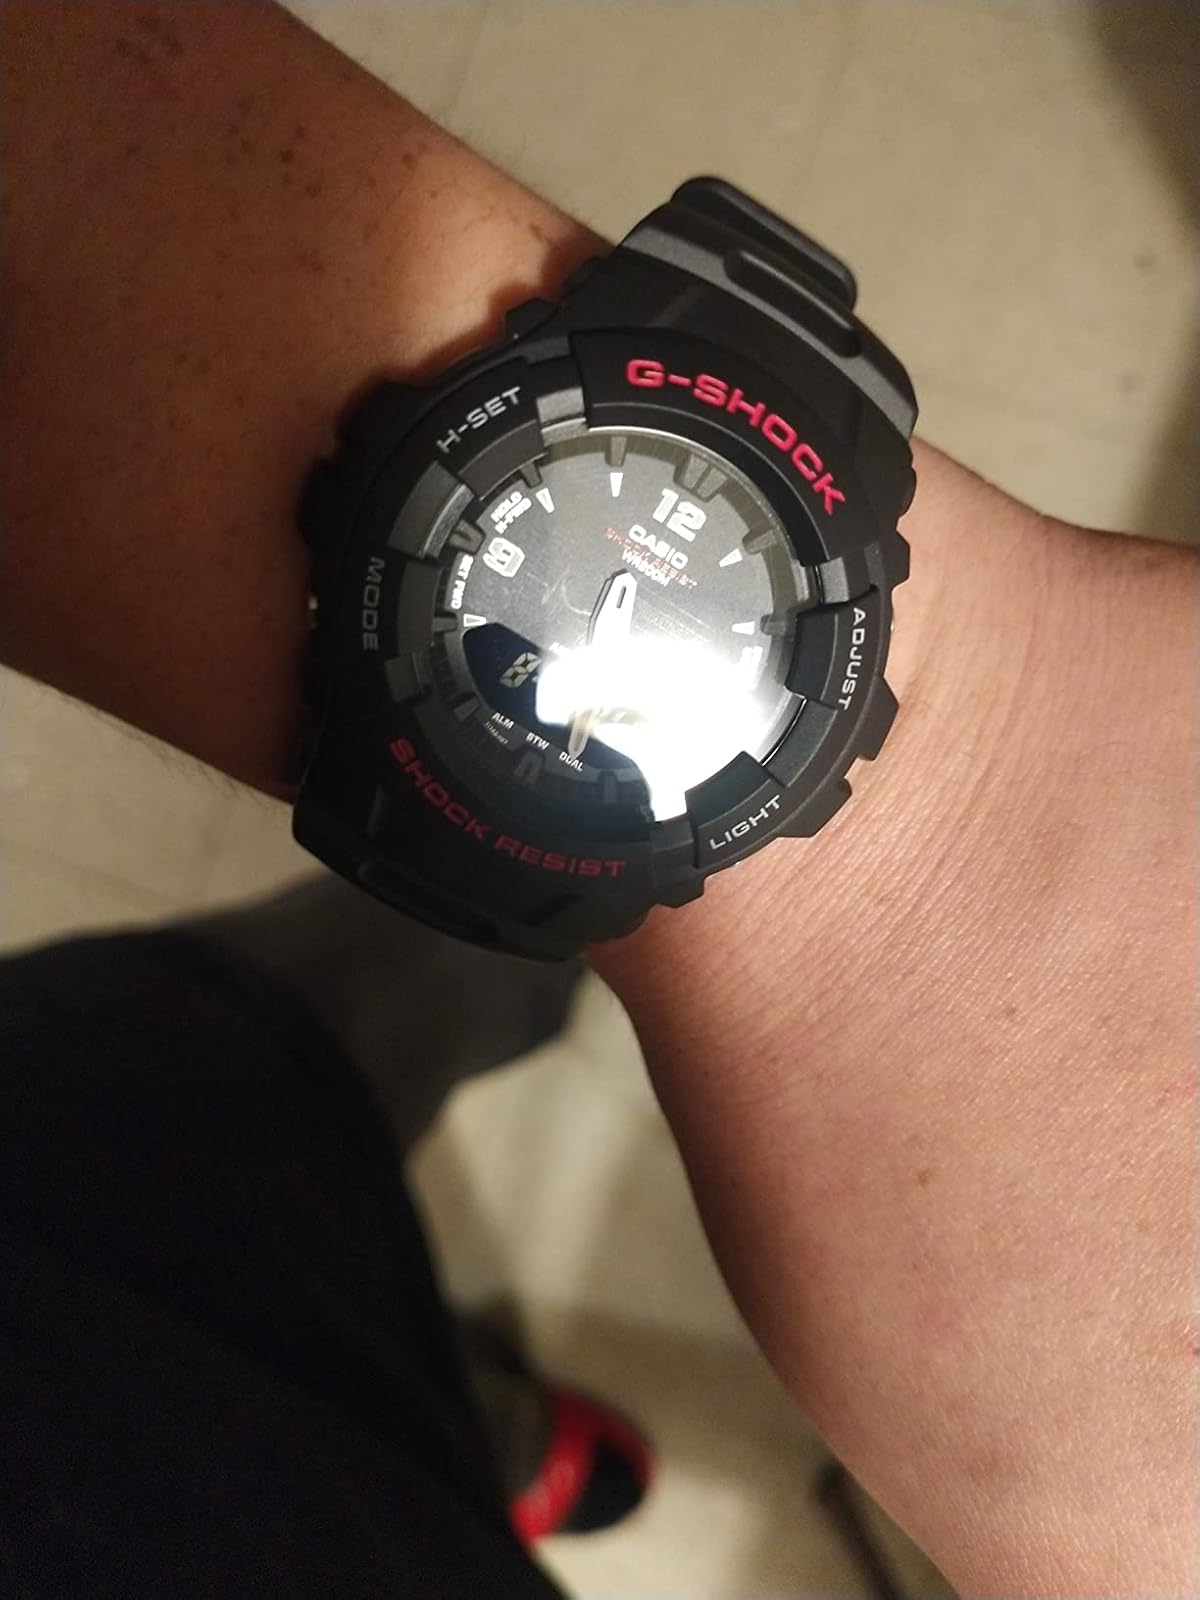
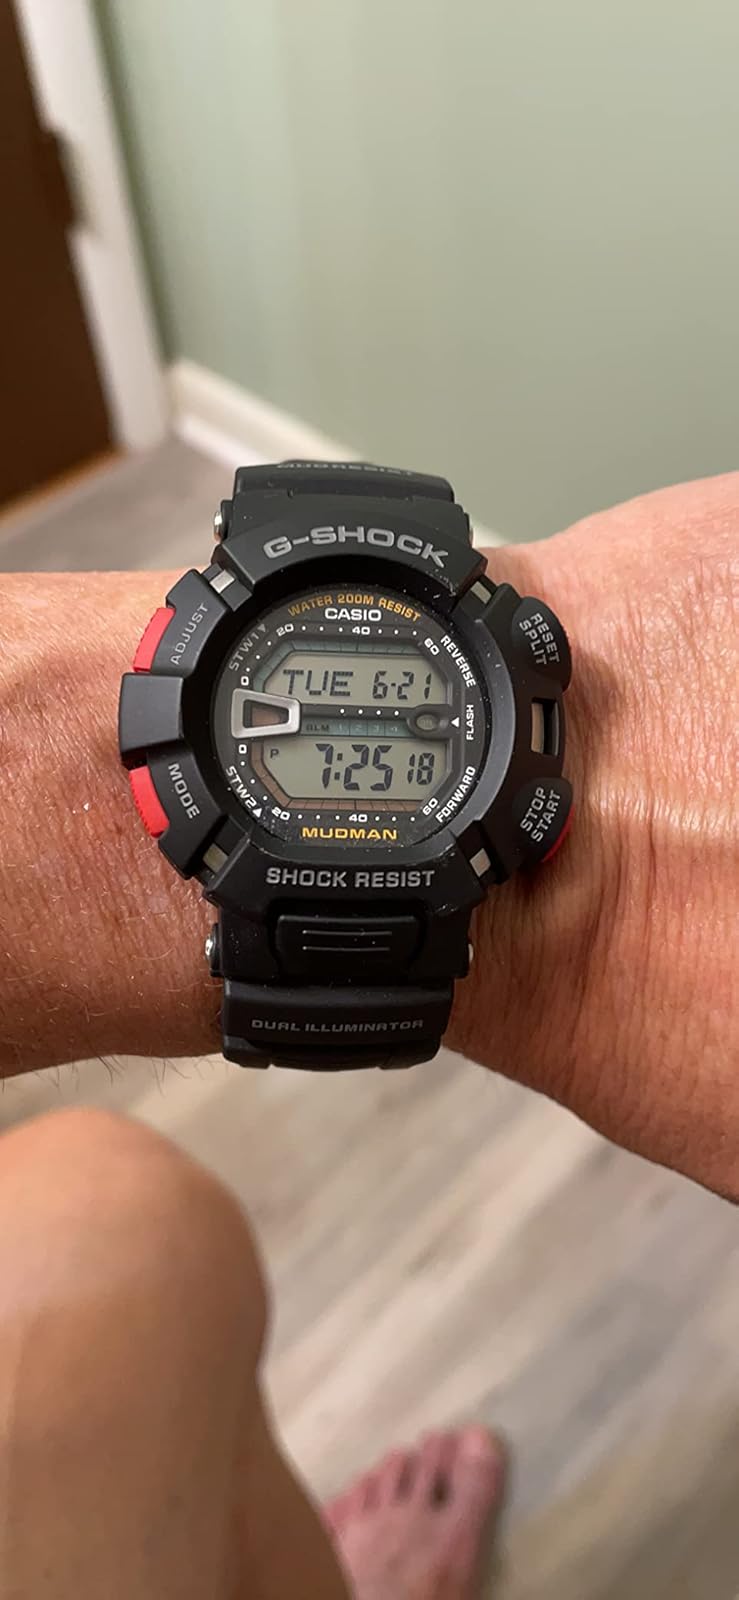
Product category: accessories_watch
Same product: no